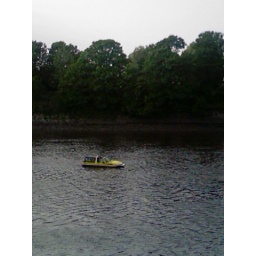
Boat car in water